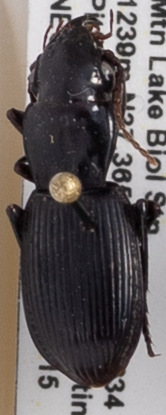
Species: Pterostichus rostratus
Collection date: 2021-06-15
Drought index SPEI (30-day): -0.51
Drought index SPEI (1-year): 0.718
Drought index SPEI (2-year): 1.28